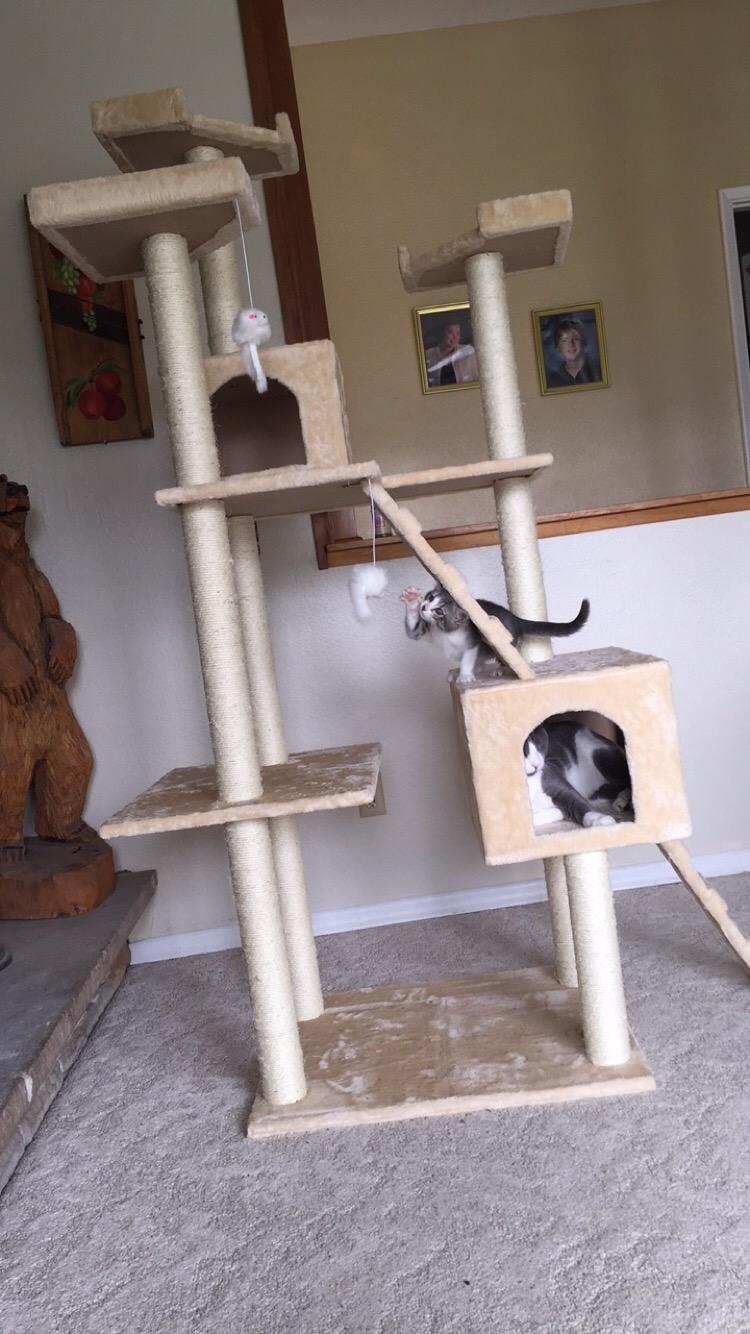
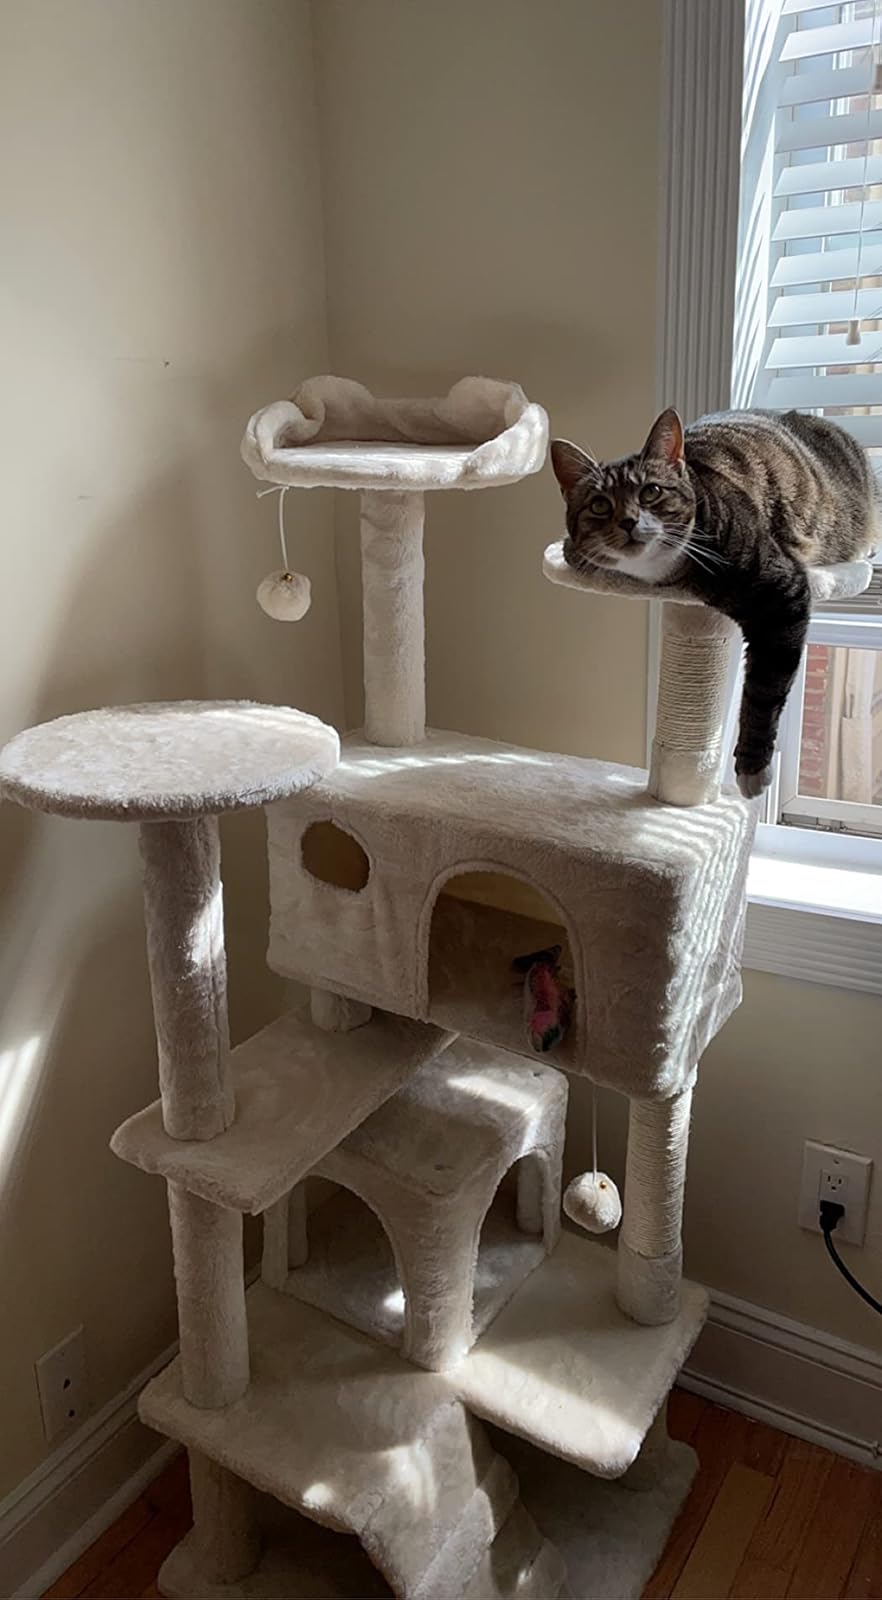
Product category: items_cat tree
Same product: no